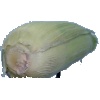
Label: Corn Husk 1